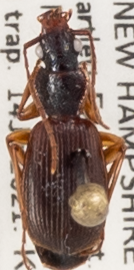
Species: Cymindis cribricollis
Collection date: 2021-07-14
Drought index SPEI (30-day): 0.47
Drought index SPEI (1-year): -1.13
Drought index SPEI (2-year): -0.8